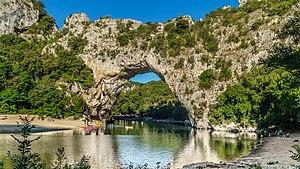
vue en amont du Pont d'Arche. Voir https://www.vallontourisme.com/arche-naturelle-du-pont-darc/
Vallon-Pont-d'Arc est une commune française, située dans le département de l'Ardèche en région Auvergne-Rhône-Alpes.
Le Bas-Vivarais est une région naturelle de France située au sud-est du Massif central, dans le département de l'Ardèche.
Auvergne-Rhône-Alpes est une région administrative française. Située dans la partie centrale et orientale du sud de la France, elle a été créée par la réforme territoriale de 2015. Mise en place après les élections régionales de décembre 2015, elle regroupe les anciennes régions Auvergne et Rhône-Alpes. Elle se compose de 12 départements et d'une métropole à statut de collectivité territoriale, s'étend sur 69 711 km² et compte 7 877 698 habitants en 2015. Lyon est le chef-lieu de la région.